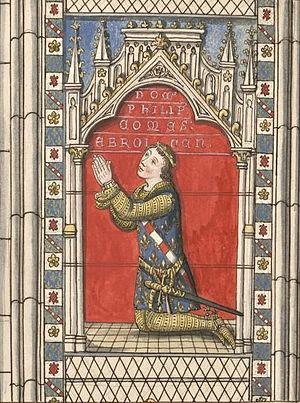
Philippe d'Évreux, surnommé « le Noble » ou « le Sage », est comte d'Évreux et, du chef de son épouse, roi de Navarre de 1328 à sa mort, sous le nom de Philippe III. Bien qu'il ne soit à sa naissance qu'un membre d'une branche cadette de la famille royale française, il parvient à gagner de l'importance lorsque la lignée des Capétiens directs s'éteint et acquiert, au nom de son épouse Jeanne II de Navarre, le trône ibérique et plusieurs fiefs français.